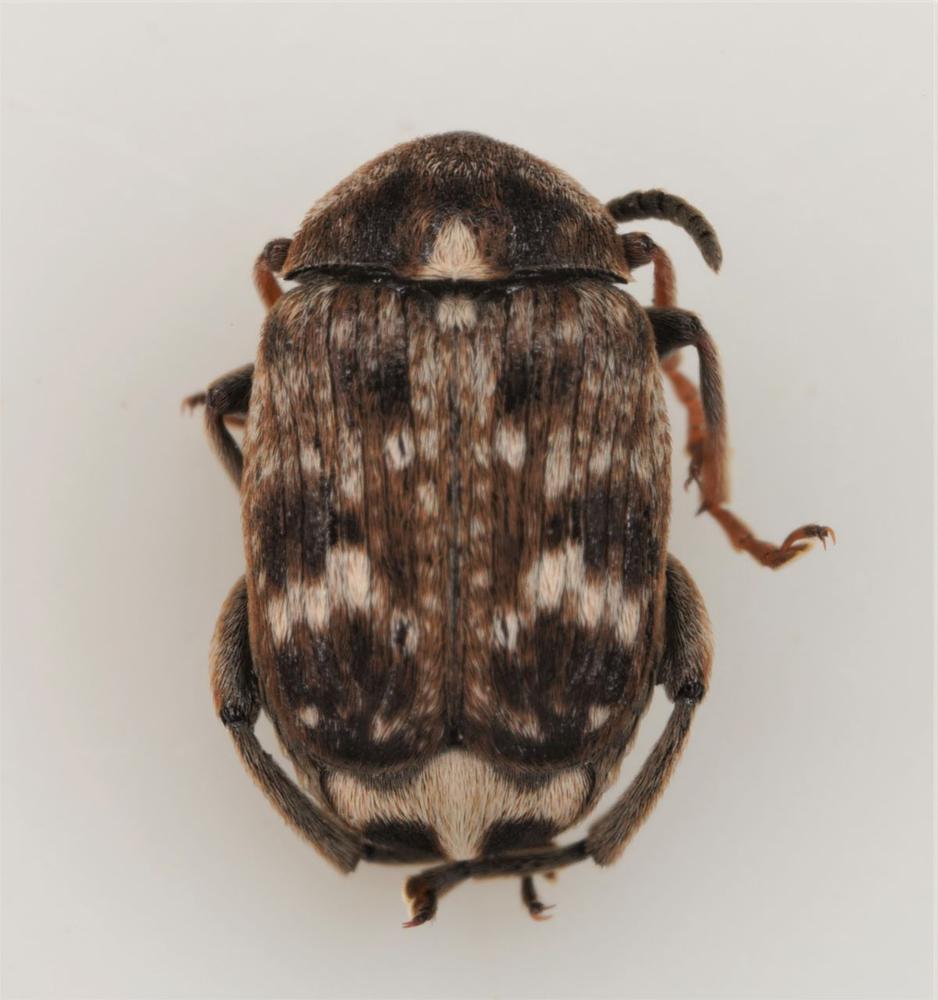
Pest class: pea_weevil